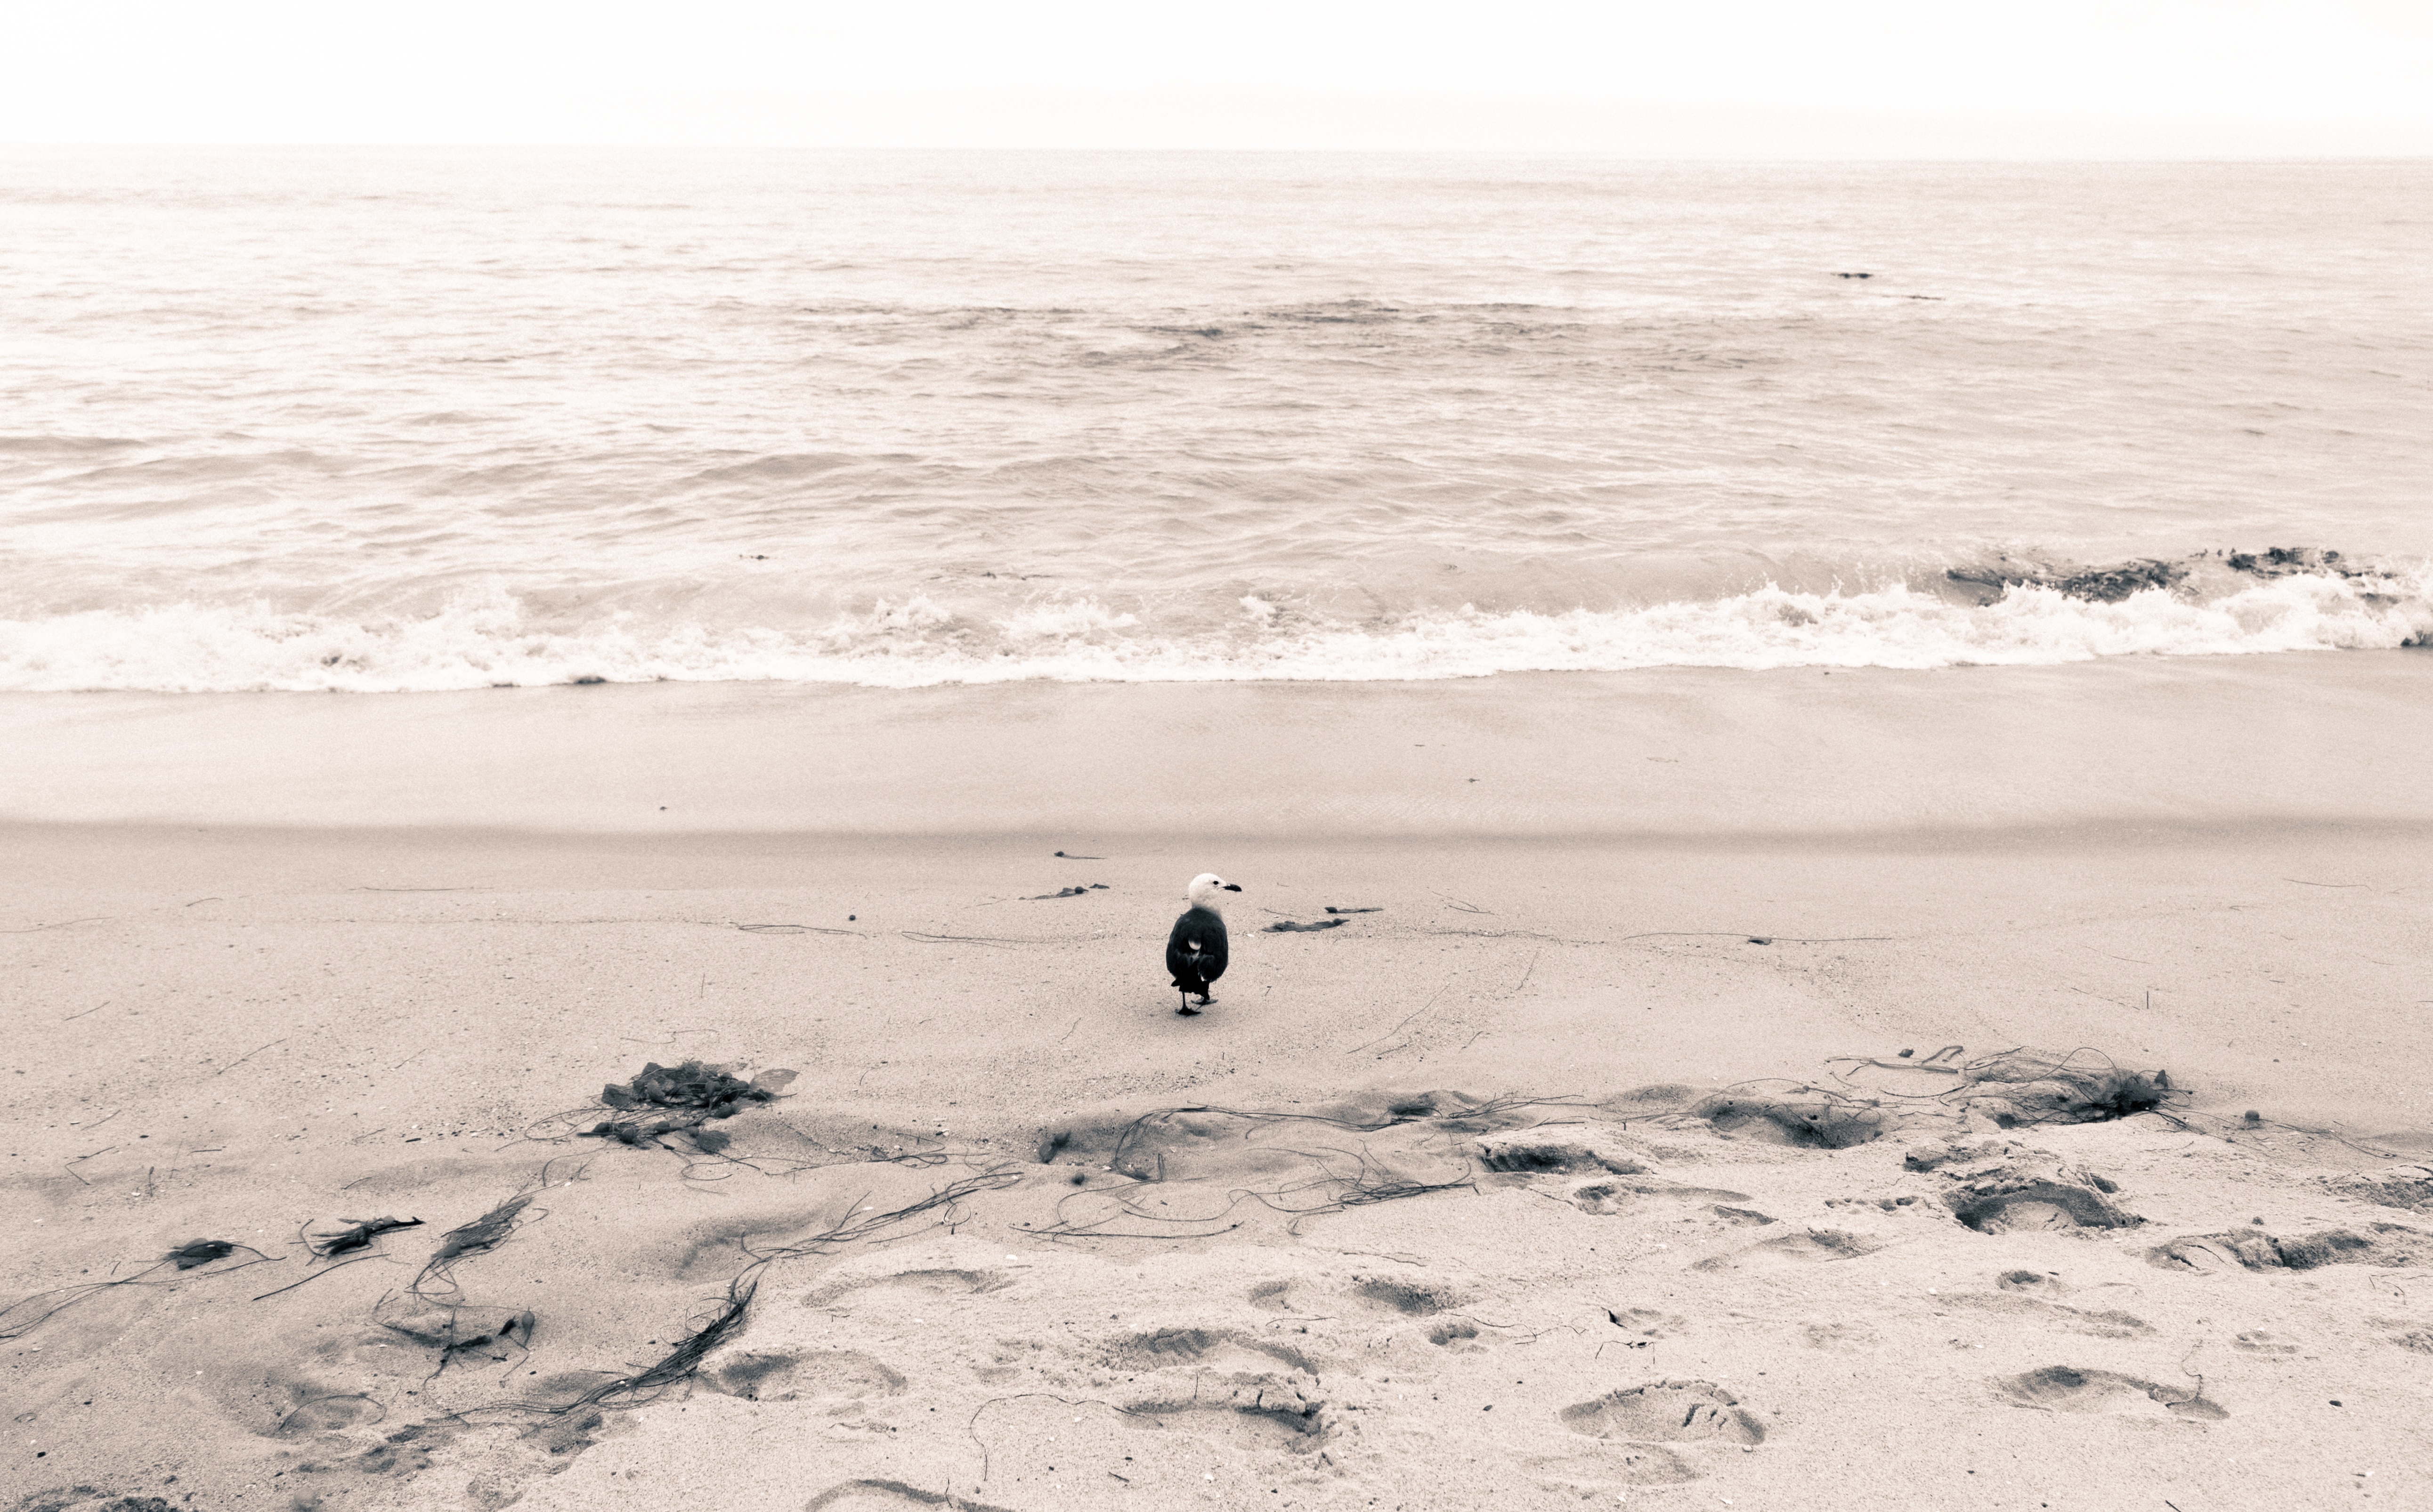
beach, sea, coast, sand, ocean, shore, wave, footprint, material, body of water, habitat, mudflat, natural environment, wind wave